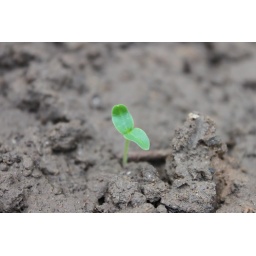
A sapling in a flower pot